No. 87 Squadron RAF

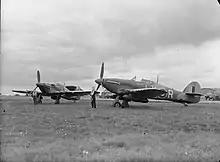
Two 87 Squadron Hawker Hurricane Mark IIC night fighters at RAF Charmy Down

87 Squadron was re-formed on 15 March 1937 at RAF Tangmere from elements of No. 54 Squadron RAF, operating the Hawker Fury. At the outbreak of the Second World War, the squadron was part of the air element of the British Expeditionary Force in France, equipped with Hawker Hurricanes. Flight Lieutenant Ian Gleed was posted to the squadron as a replacement pilot on 17 May 1940 and became an ace in two days. He took command of the squadron in December 1940 when it was based at RAF Charmy Down.